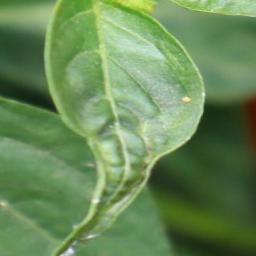
Label: mites_and_trips